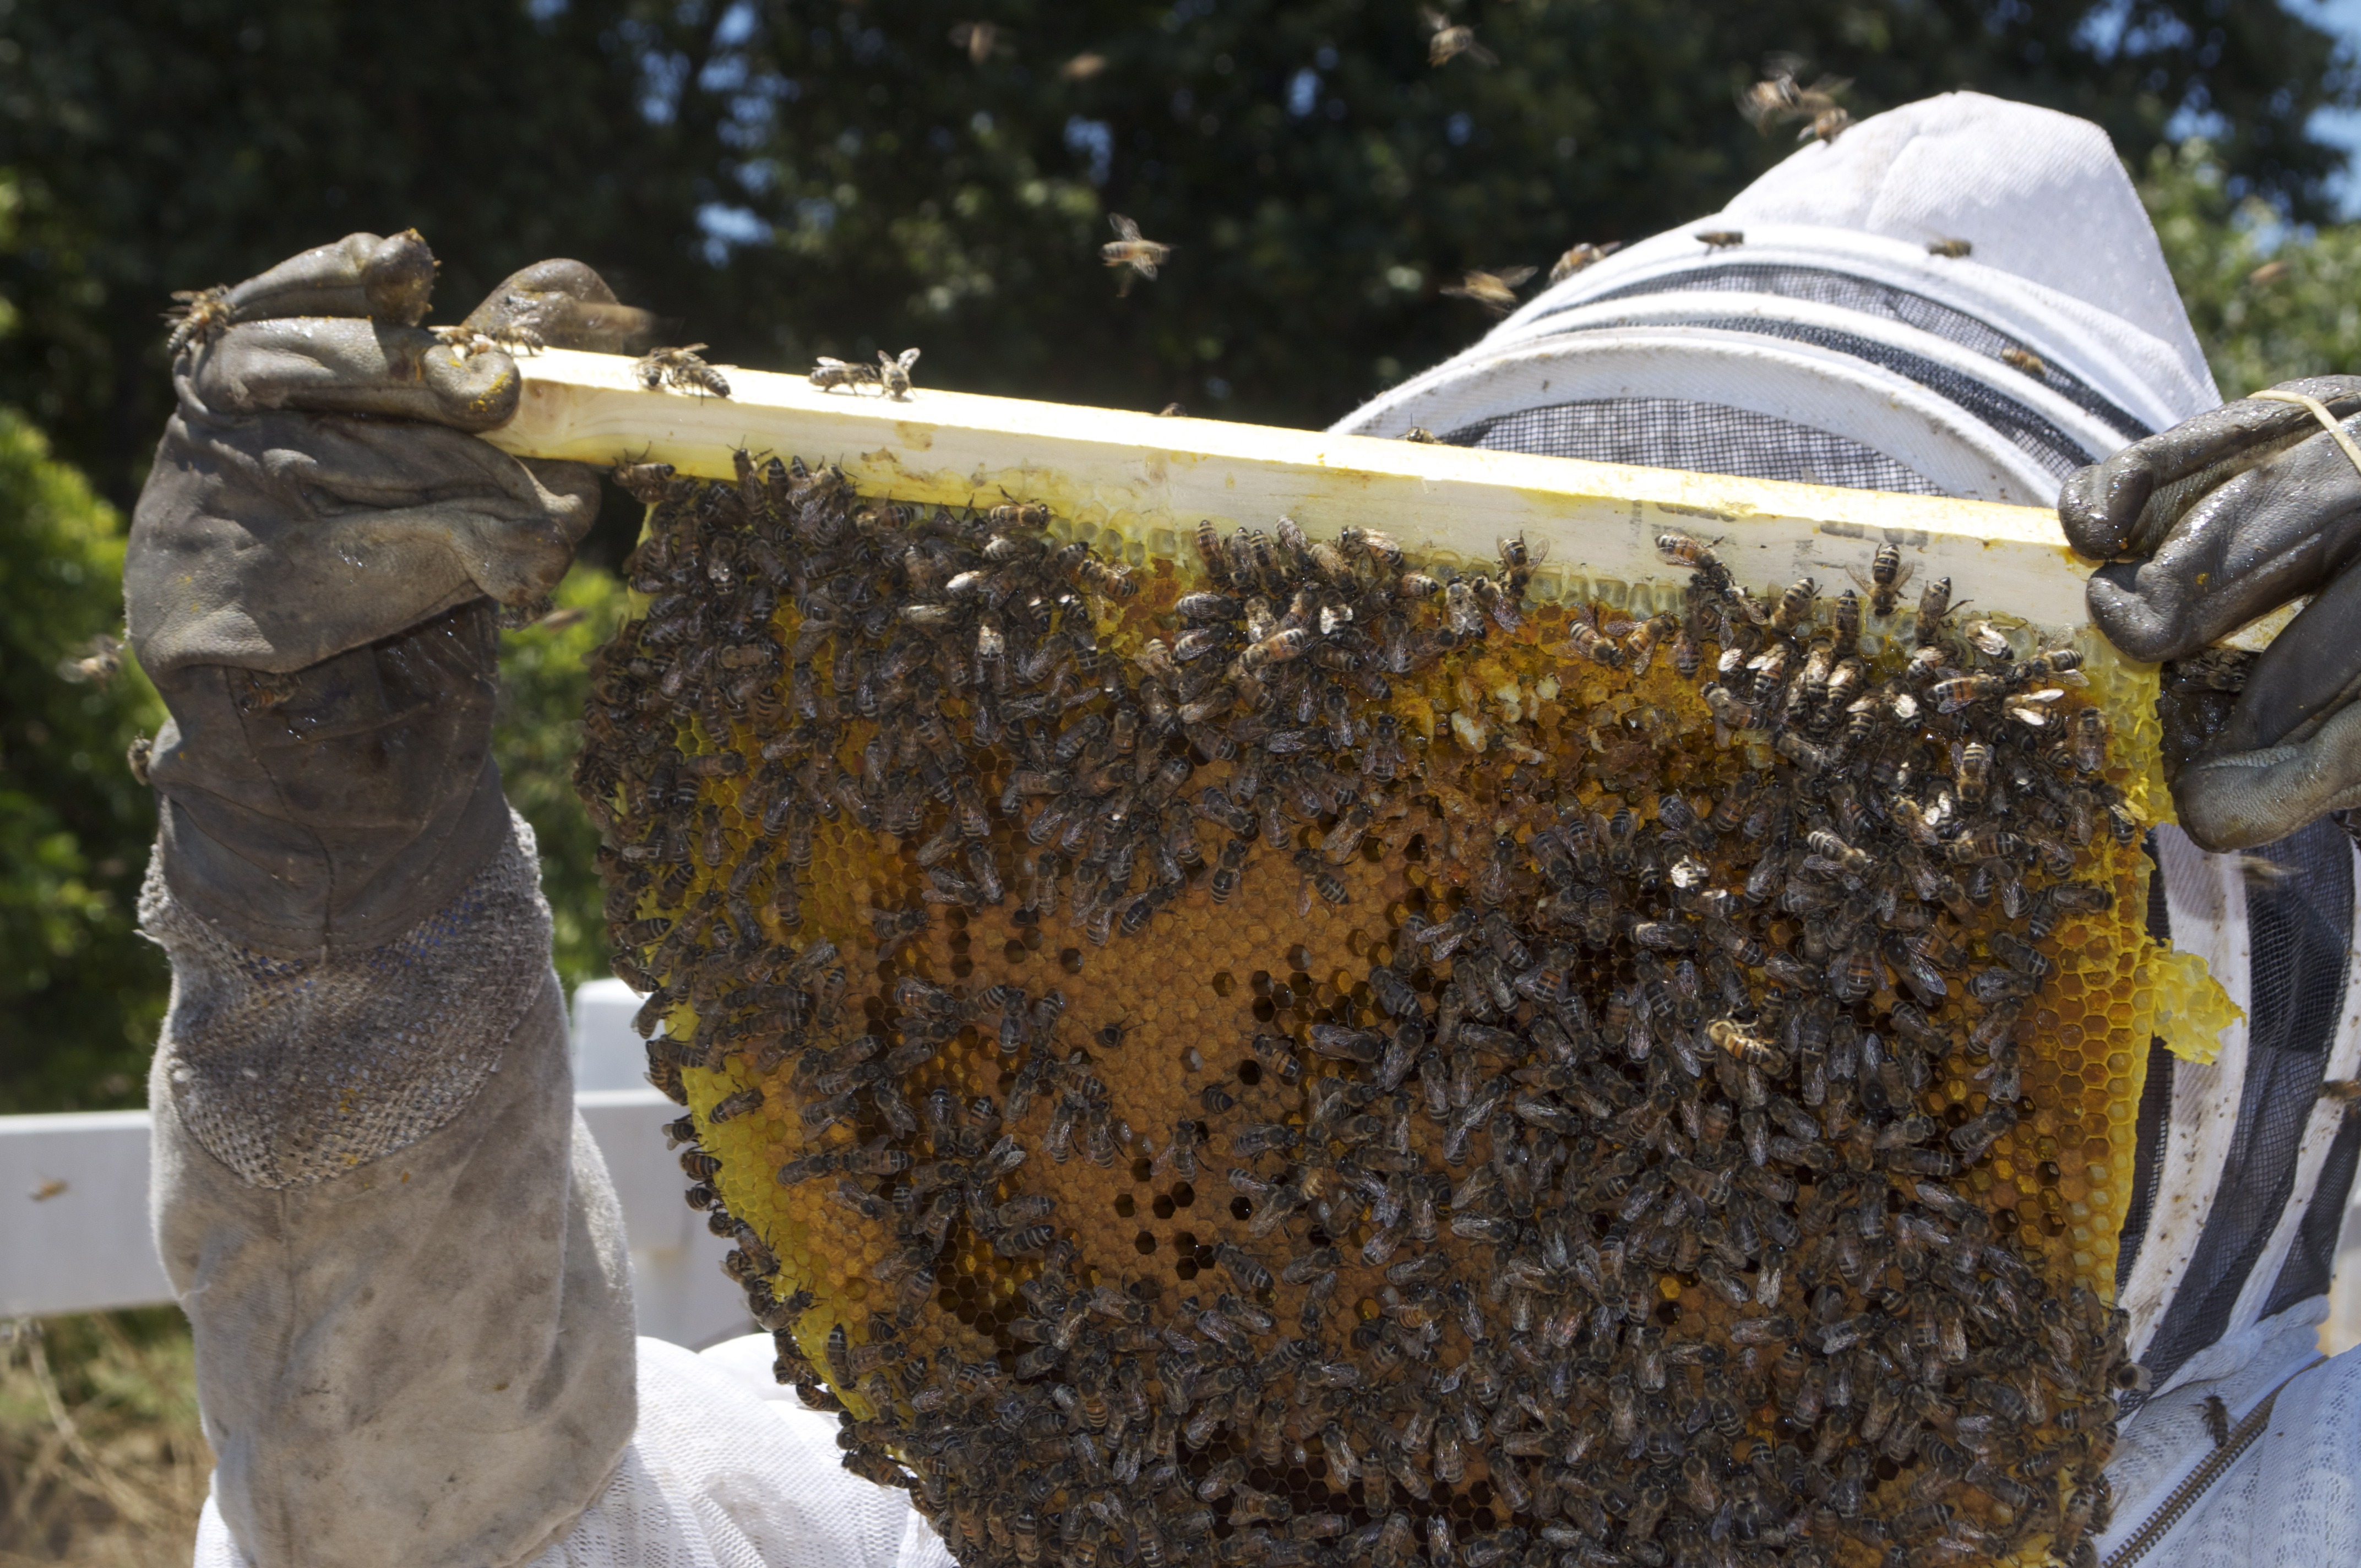
honey, insect, soil, fauna, invertebrate, beekeeper, entomology, wings, bee, insects, honeybee, bees, beehive, honey bee, stinger, pollinator, beekeeping, queen bee, honey jar, membrane winged insect, honey for sale